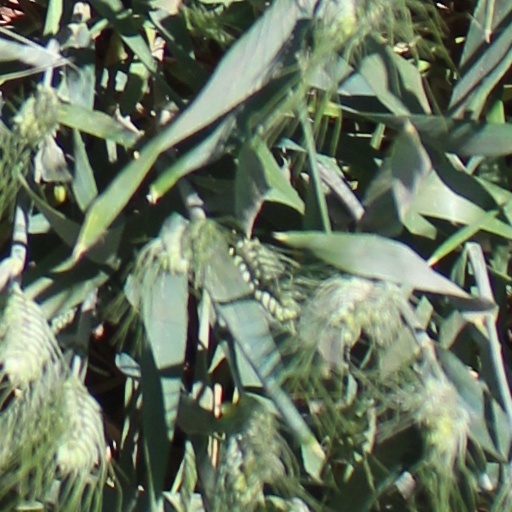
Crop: wheat